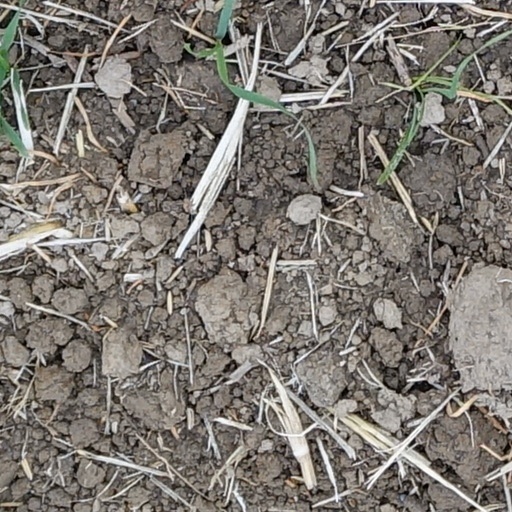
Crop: wheat